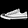
Label: Sneaker